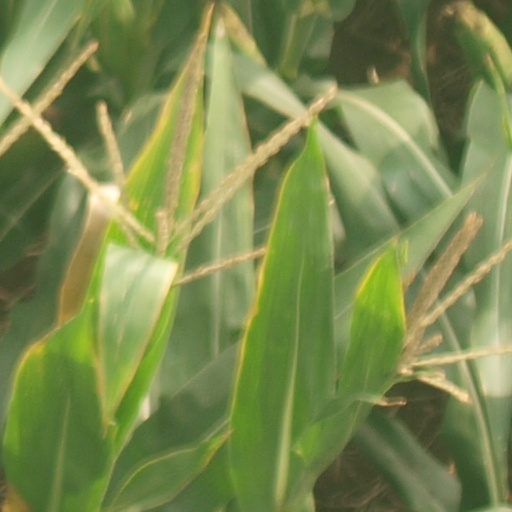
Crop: maize; corn